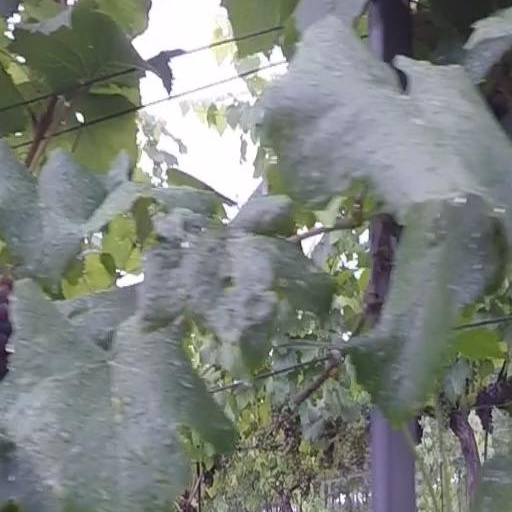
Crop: grape